Sikandar Shah Miri

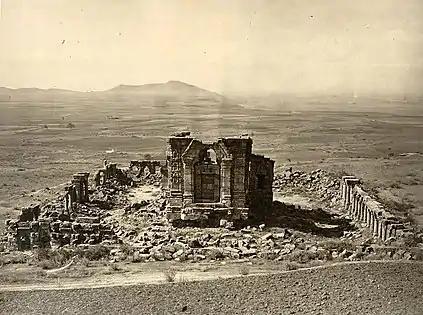
A 1868 photograph of the ruins of the Martand Sun Temple in Mattan, razed by Sikandar. Part of the damage to the demolished temple was also caused by later earthquakes.

Afterwards, Sikandar's focus fell on abolishing the teaching of Hinduism. All Brahmins unwilling to convert to Islam were taxed with Jizya. In contrast to Jonaraja, who mentions Sikandar's successor (Ali Shah) as having initiated forced conversions for the first time, Hasan Ali notes of forced conversions under Sikandar's tenure; he is stated to have massacred all those who had refused to convert.